Schierke

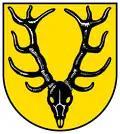
Coat of arms

The coat of arms was granted to Schierke on 5 May 1939 by the governor ("Oberpräsident") of the Province of Saxony.